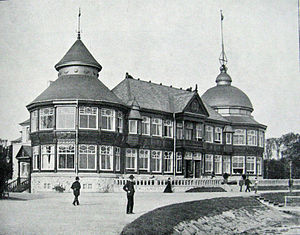
Fritz Koch / Værker
Langeliniepavillonen (den anden) fra 1902.
Langelinje Pavillionen opført af KBH's kommune 1901-2 Paa 1. sal har Kgl.dansk Yachtklub Lokaler
Fritz Anton Peter Koch var en dansk arkitekt.